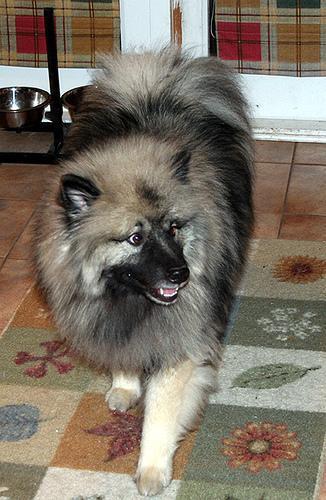
keeshond